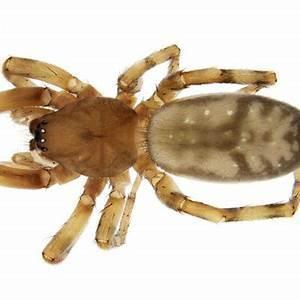
spider